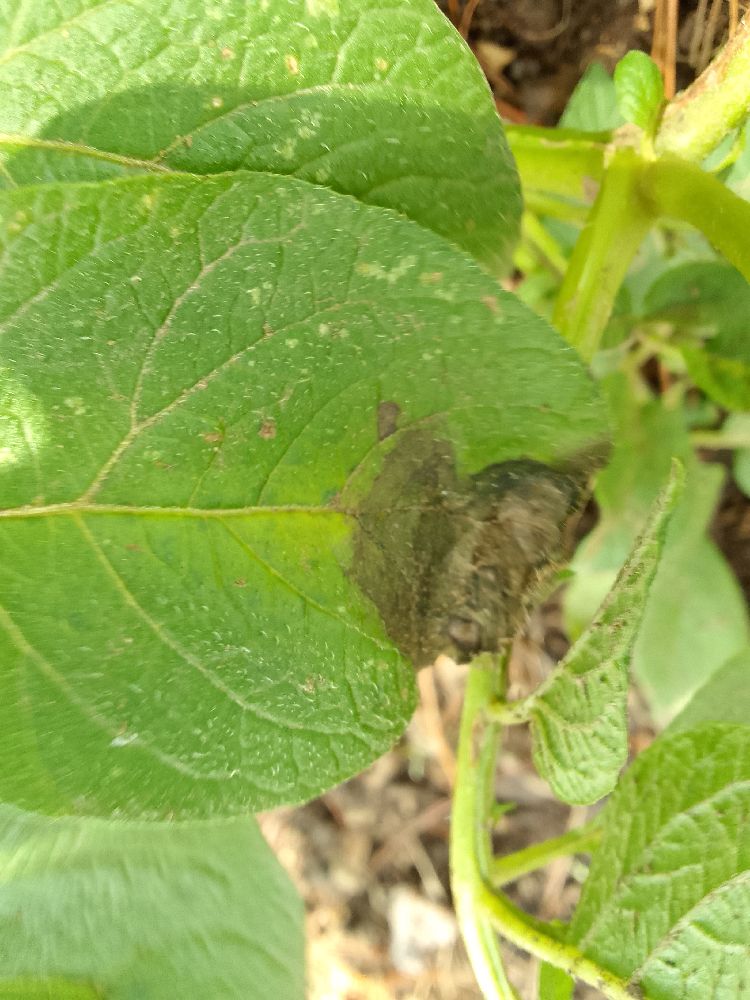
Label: Late blight